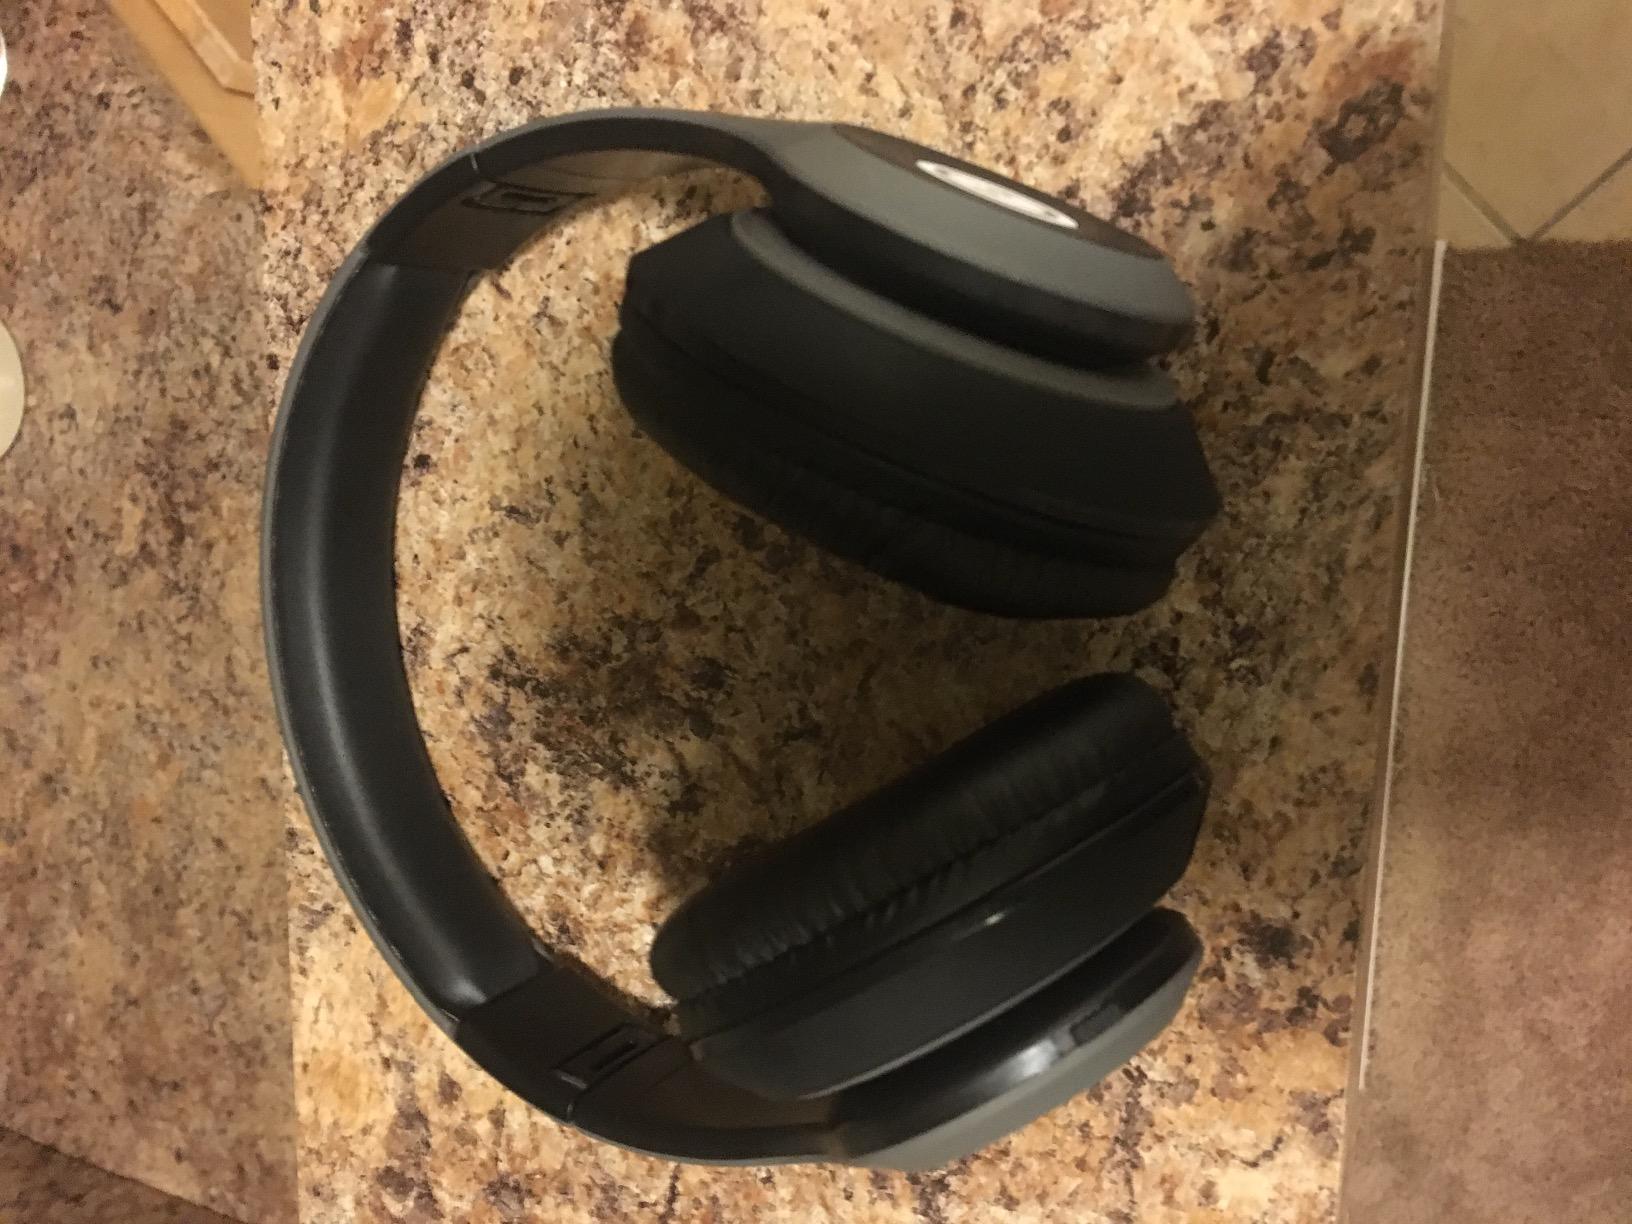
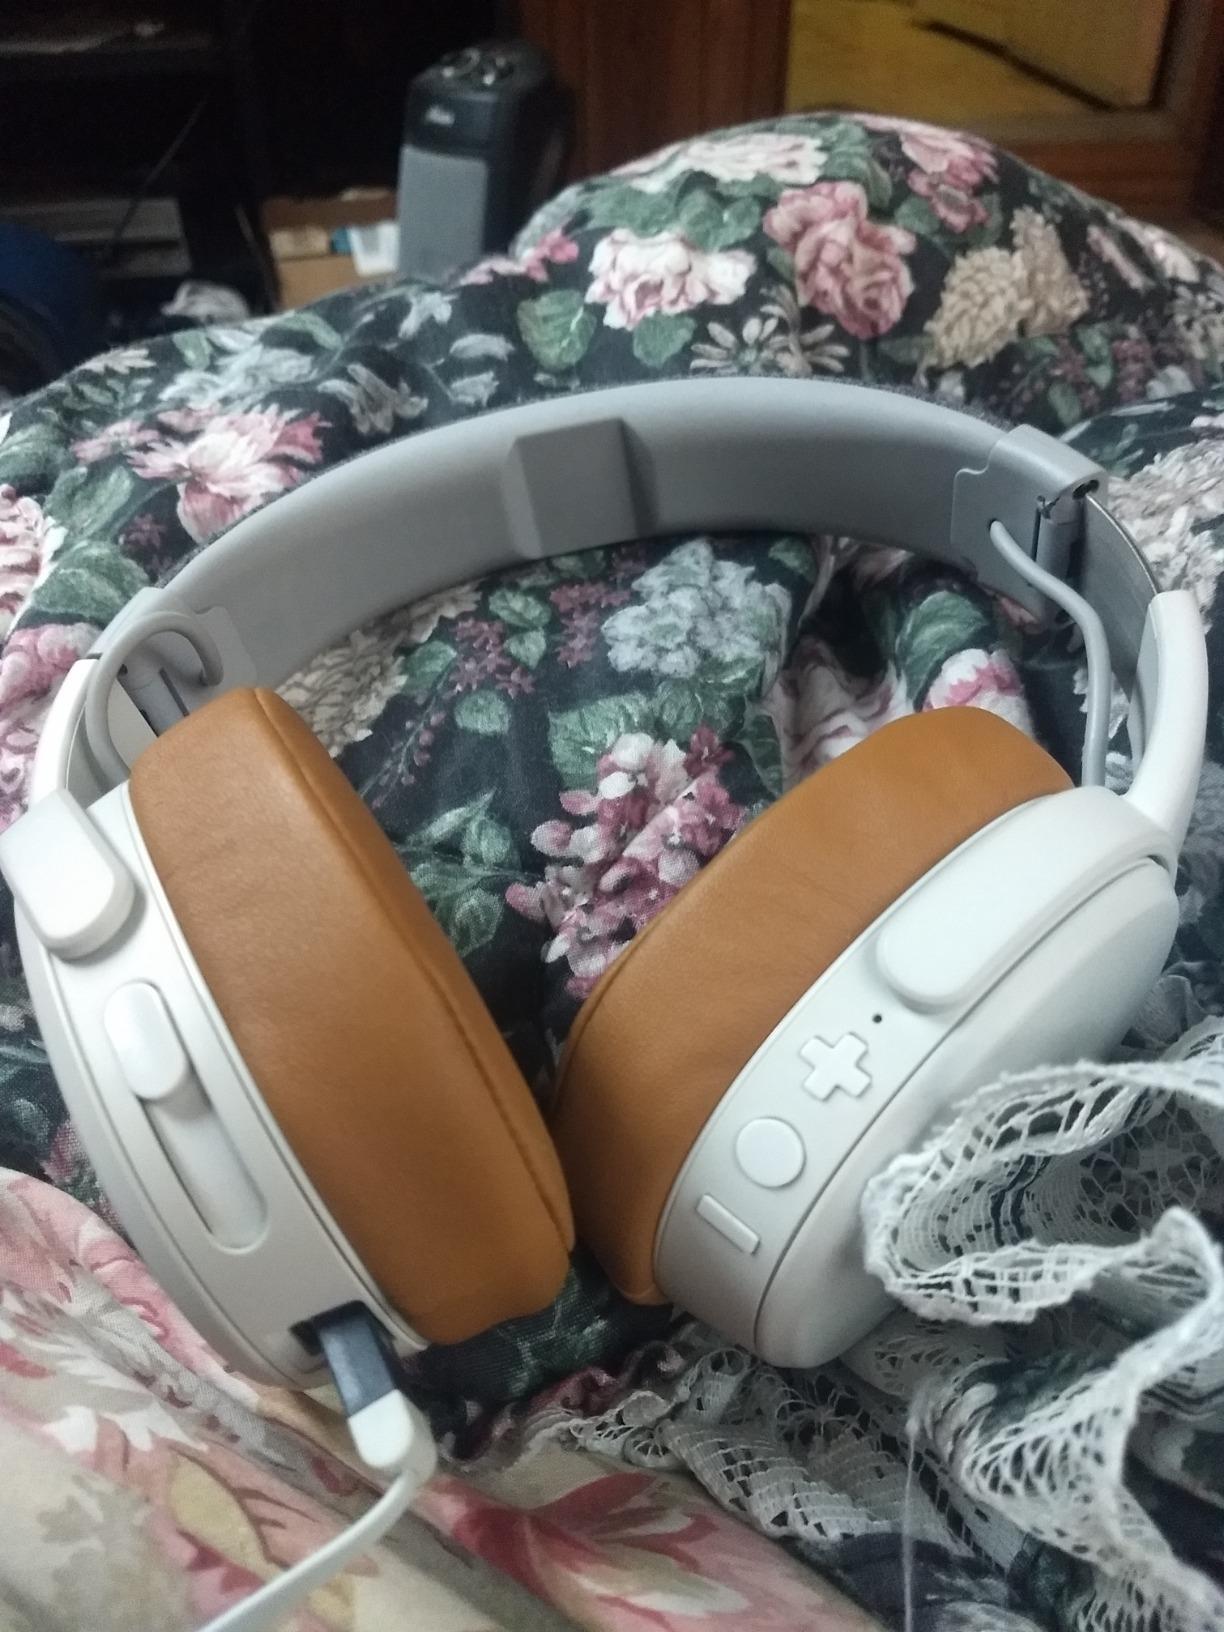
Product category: headphones
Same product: no